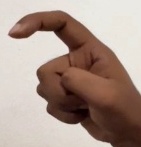
ASL sign: X